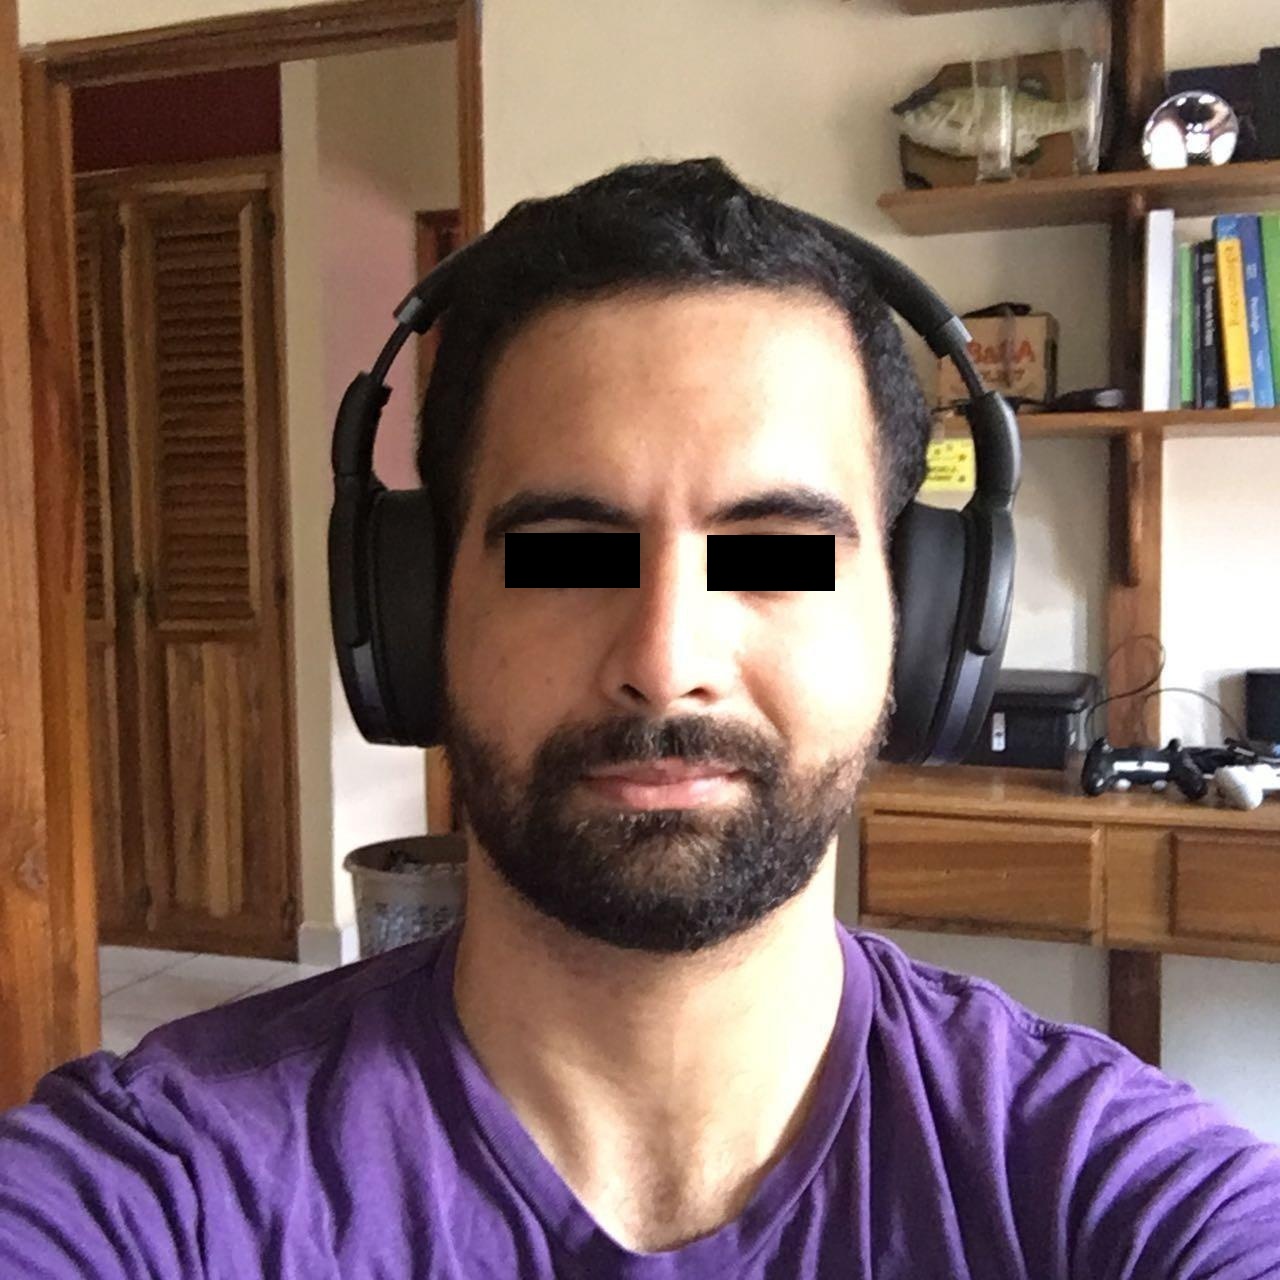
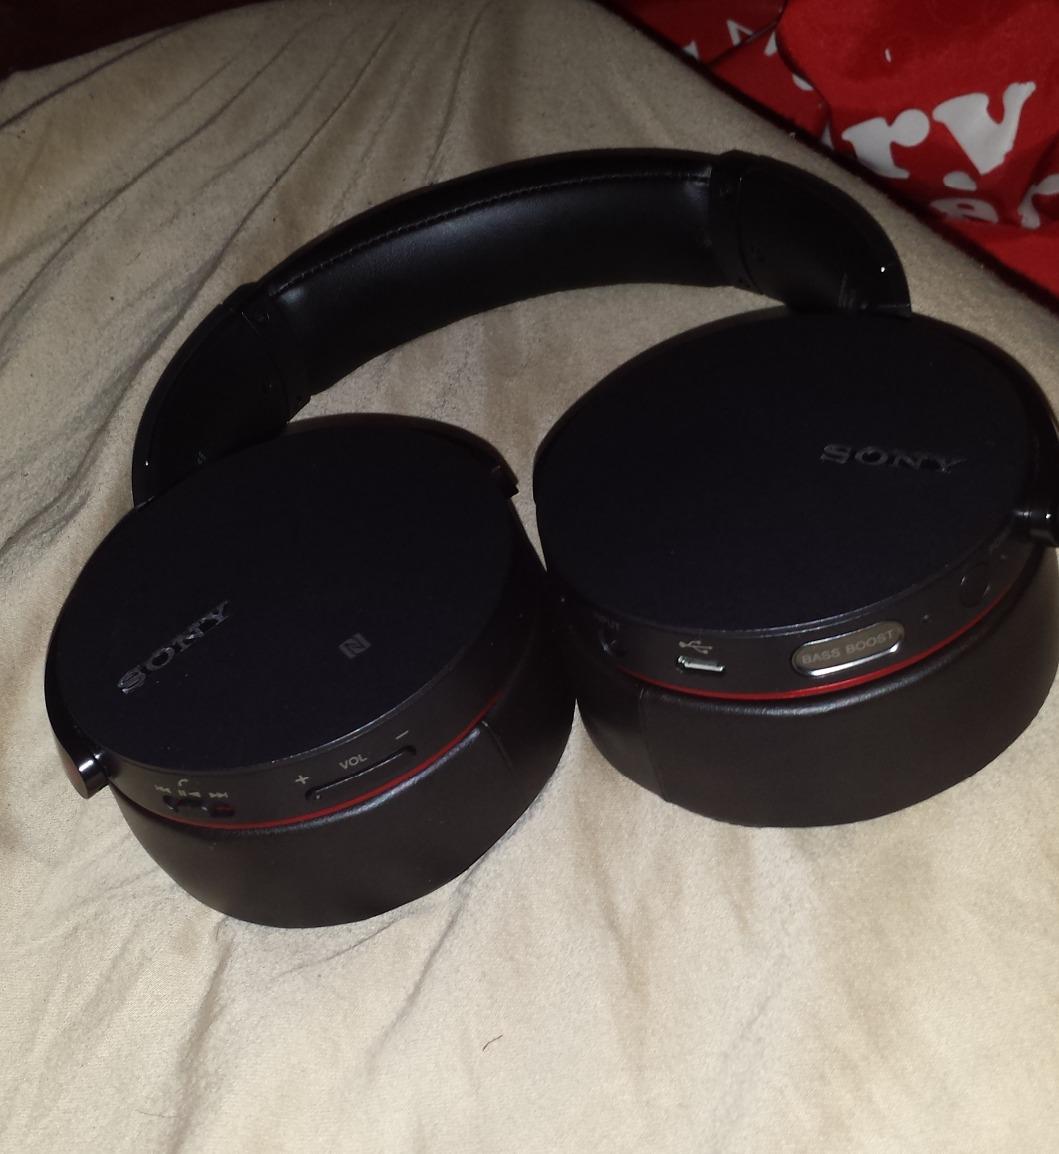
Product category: headphones
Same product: no